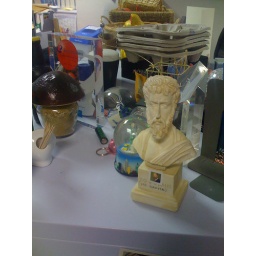
Tat from people's travels on a filing cabinet in the office